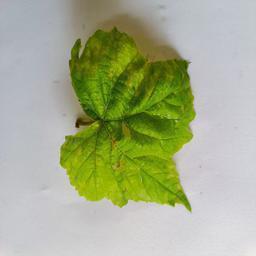
Label: Downy Mildew